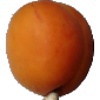
Label: Apricot 1